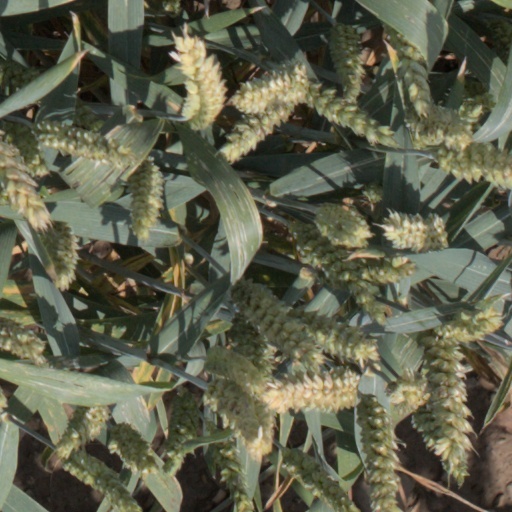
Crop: wheat